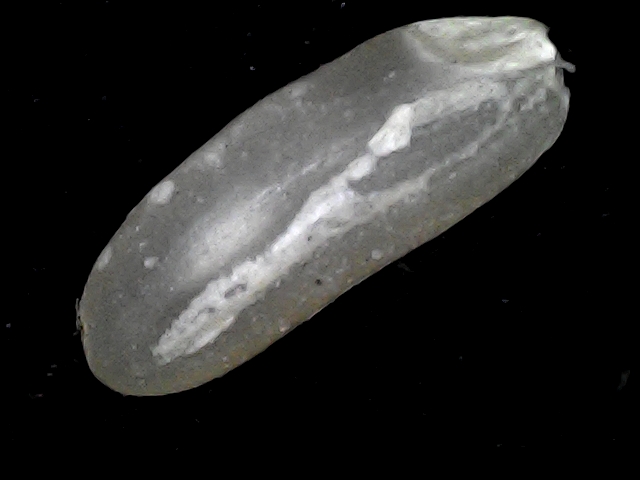
Rice variety: BD72